Mill Street–Raisin River Bridge

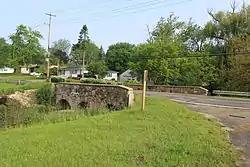

The Mill Street–Raisin River Bridge is a bridge carrying Mill Street over the River Raisin in Brooklyn, Michigan. It was listed on the National Register of Historic Places in 2000.